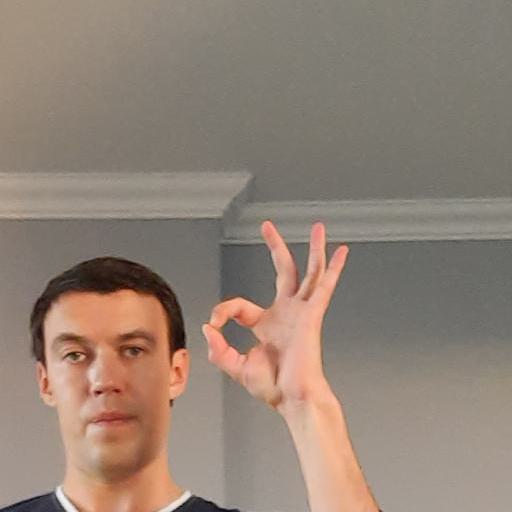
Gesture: ok